English Poor Laws

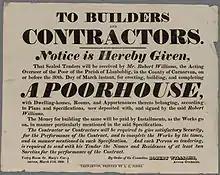
Advertisement for builders to build a new Workhouse in north Wales, 1829

During the Napoleonic Wars it became difficult to import cheap grain into Britain which resulted in the price of bread increasing. As wages did not also increase, many agricultural labourers were plunged into poverty. Following peace in 1814, the Tory government of Lord Liverpool passed the Corn Laws to keep the price of grain artificially high. 1815 saw great social unrest as the end of the French Wars saw industrial and agricultural depression and high unemployment. Social attitudes to poverty began to change after 1815 and overhauls of the system were considered. The Poor Law system was criticized as distorting the free market and in 1816 a parliamentary select committee looked into altering the system which resulted in the Sturges-Bourne's Act being passed. 1817 also saw the passing of the Public Works Loans Act 1817 (57 Geo. 3. c. 34), ""to authorise the issue of Exchequer Bills and the Advance of Money out of the Consolidated Fund, to a limited Amount, for the carrying on of Public Works and Fisheries in the United Kingdom and Employment of the Poor in Great Britain"". By 1820, before the passing of the Poor Law Amendment Act 1834 workhouses were already being built to reduce the spiralling cost of poor relief. Boyer suggests several possible reasons for the gradual increase in relief given to able-bodied males, including the enclosure movement and a decline in industries such as wool spinning and lace making. Boyer also contends that farmers were able to take advantage of the poor law system to shift some of their labour costs onto the tax payer.